Wildwood, Saskatoon

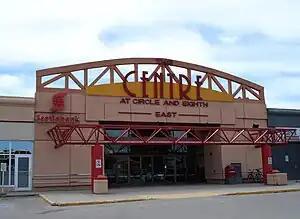
Centre Mall East

Wildwood's northern border includes the eastern end of the 8th Street business district. Predating Wildwood's residential development to the south, the County Fair Plaza shopping centre operated at Circle Drive and 8th Street and included a Zellers department store and Canada Safeway. In 1977, Wildwood Mall opened across Acadia Drive from County Fair Plaza on the former Stephenson dairy farm land and added retailers such as Woolco (and later Wal-Mart) to the area. In the mid-1980s, County Fair Plaza was expanded into a larger mall called Circle Centre Mall. In the late 1990s, Wildwood Mall (which had been struggling since losing one of its anchor tenants, Dominion grocery stores) and Circle Park merged to become The Centre at Circle and 8th, which was later rebranded The Centre, with the two malls linked via a tunnel under Acadia Drive. In addition to The Centre, a few satellite businesses are located in freestanding buildings along 8th Street, straddling the mall property.